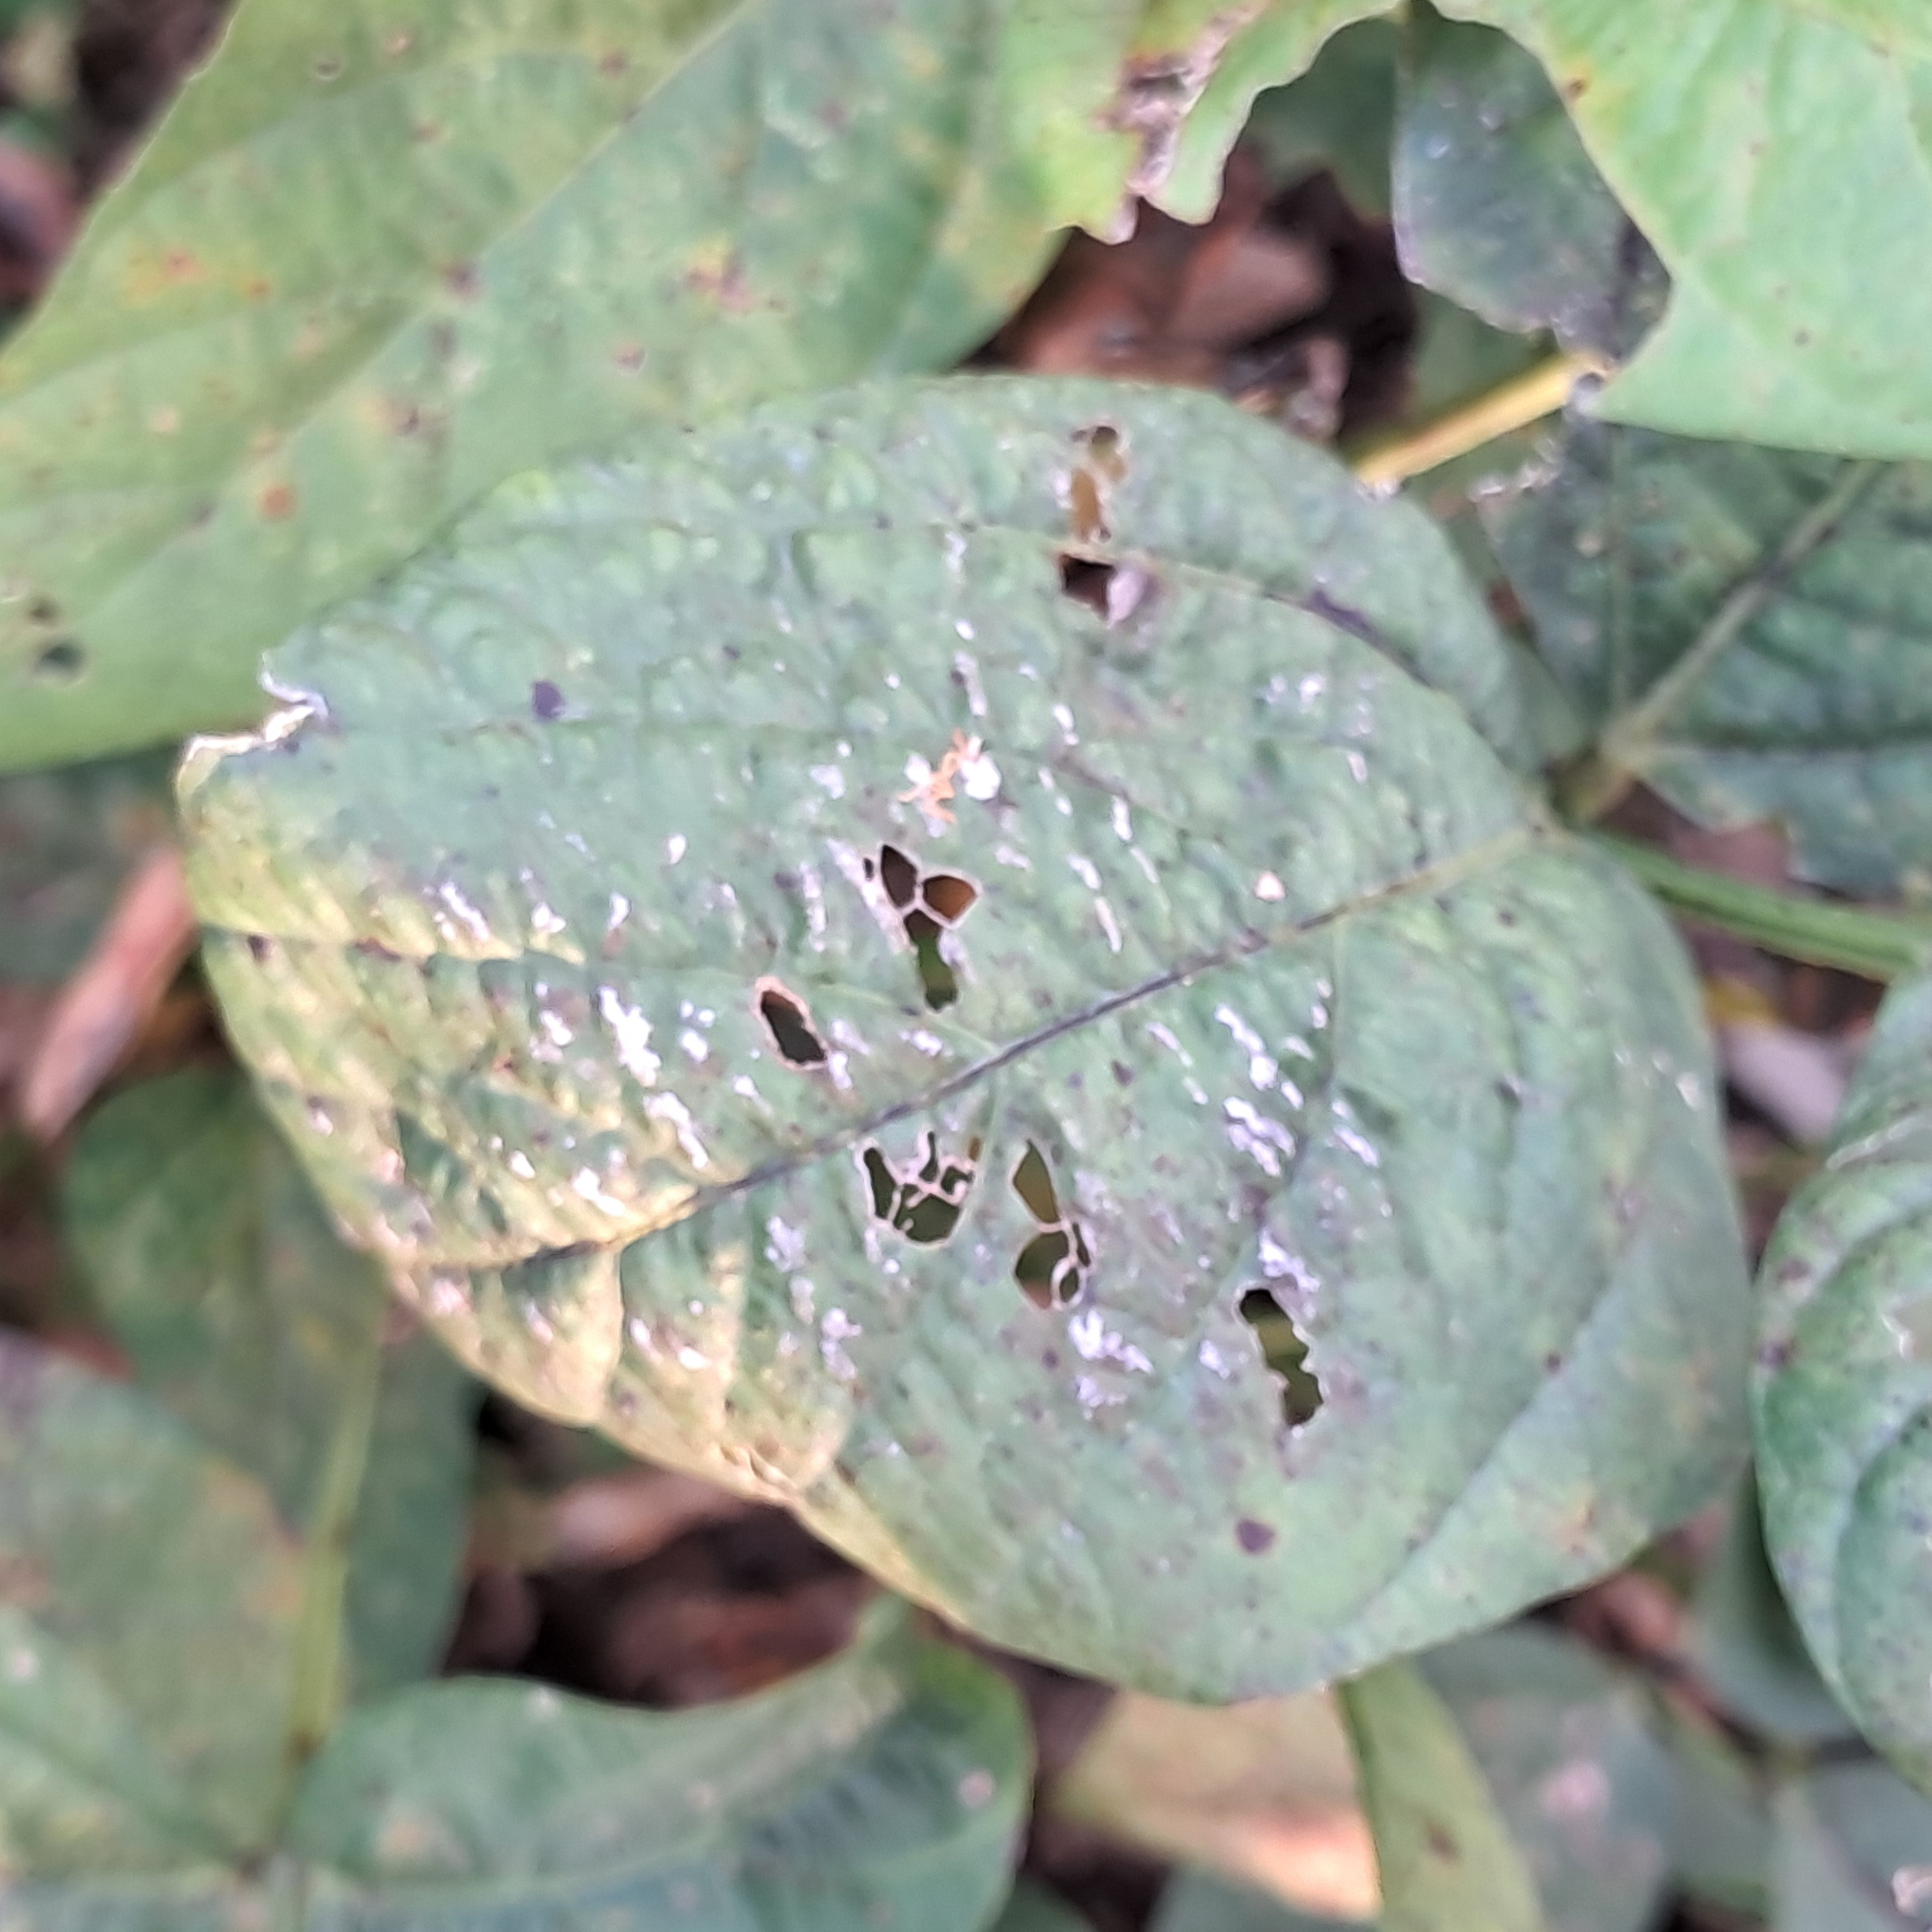
Label: Caterpillar_Semilooper_Pest